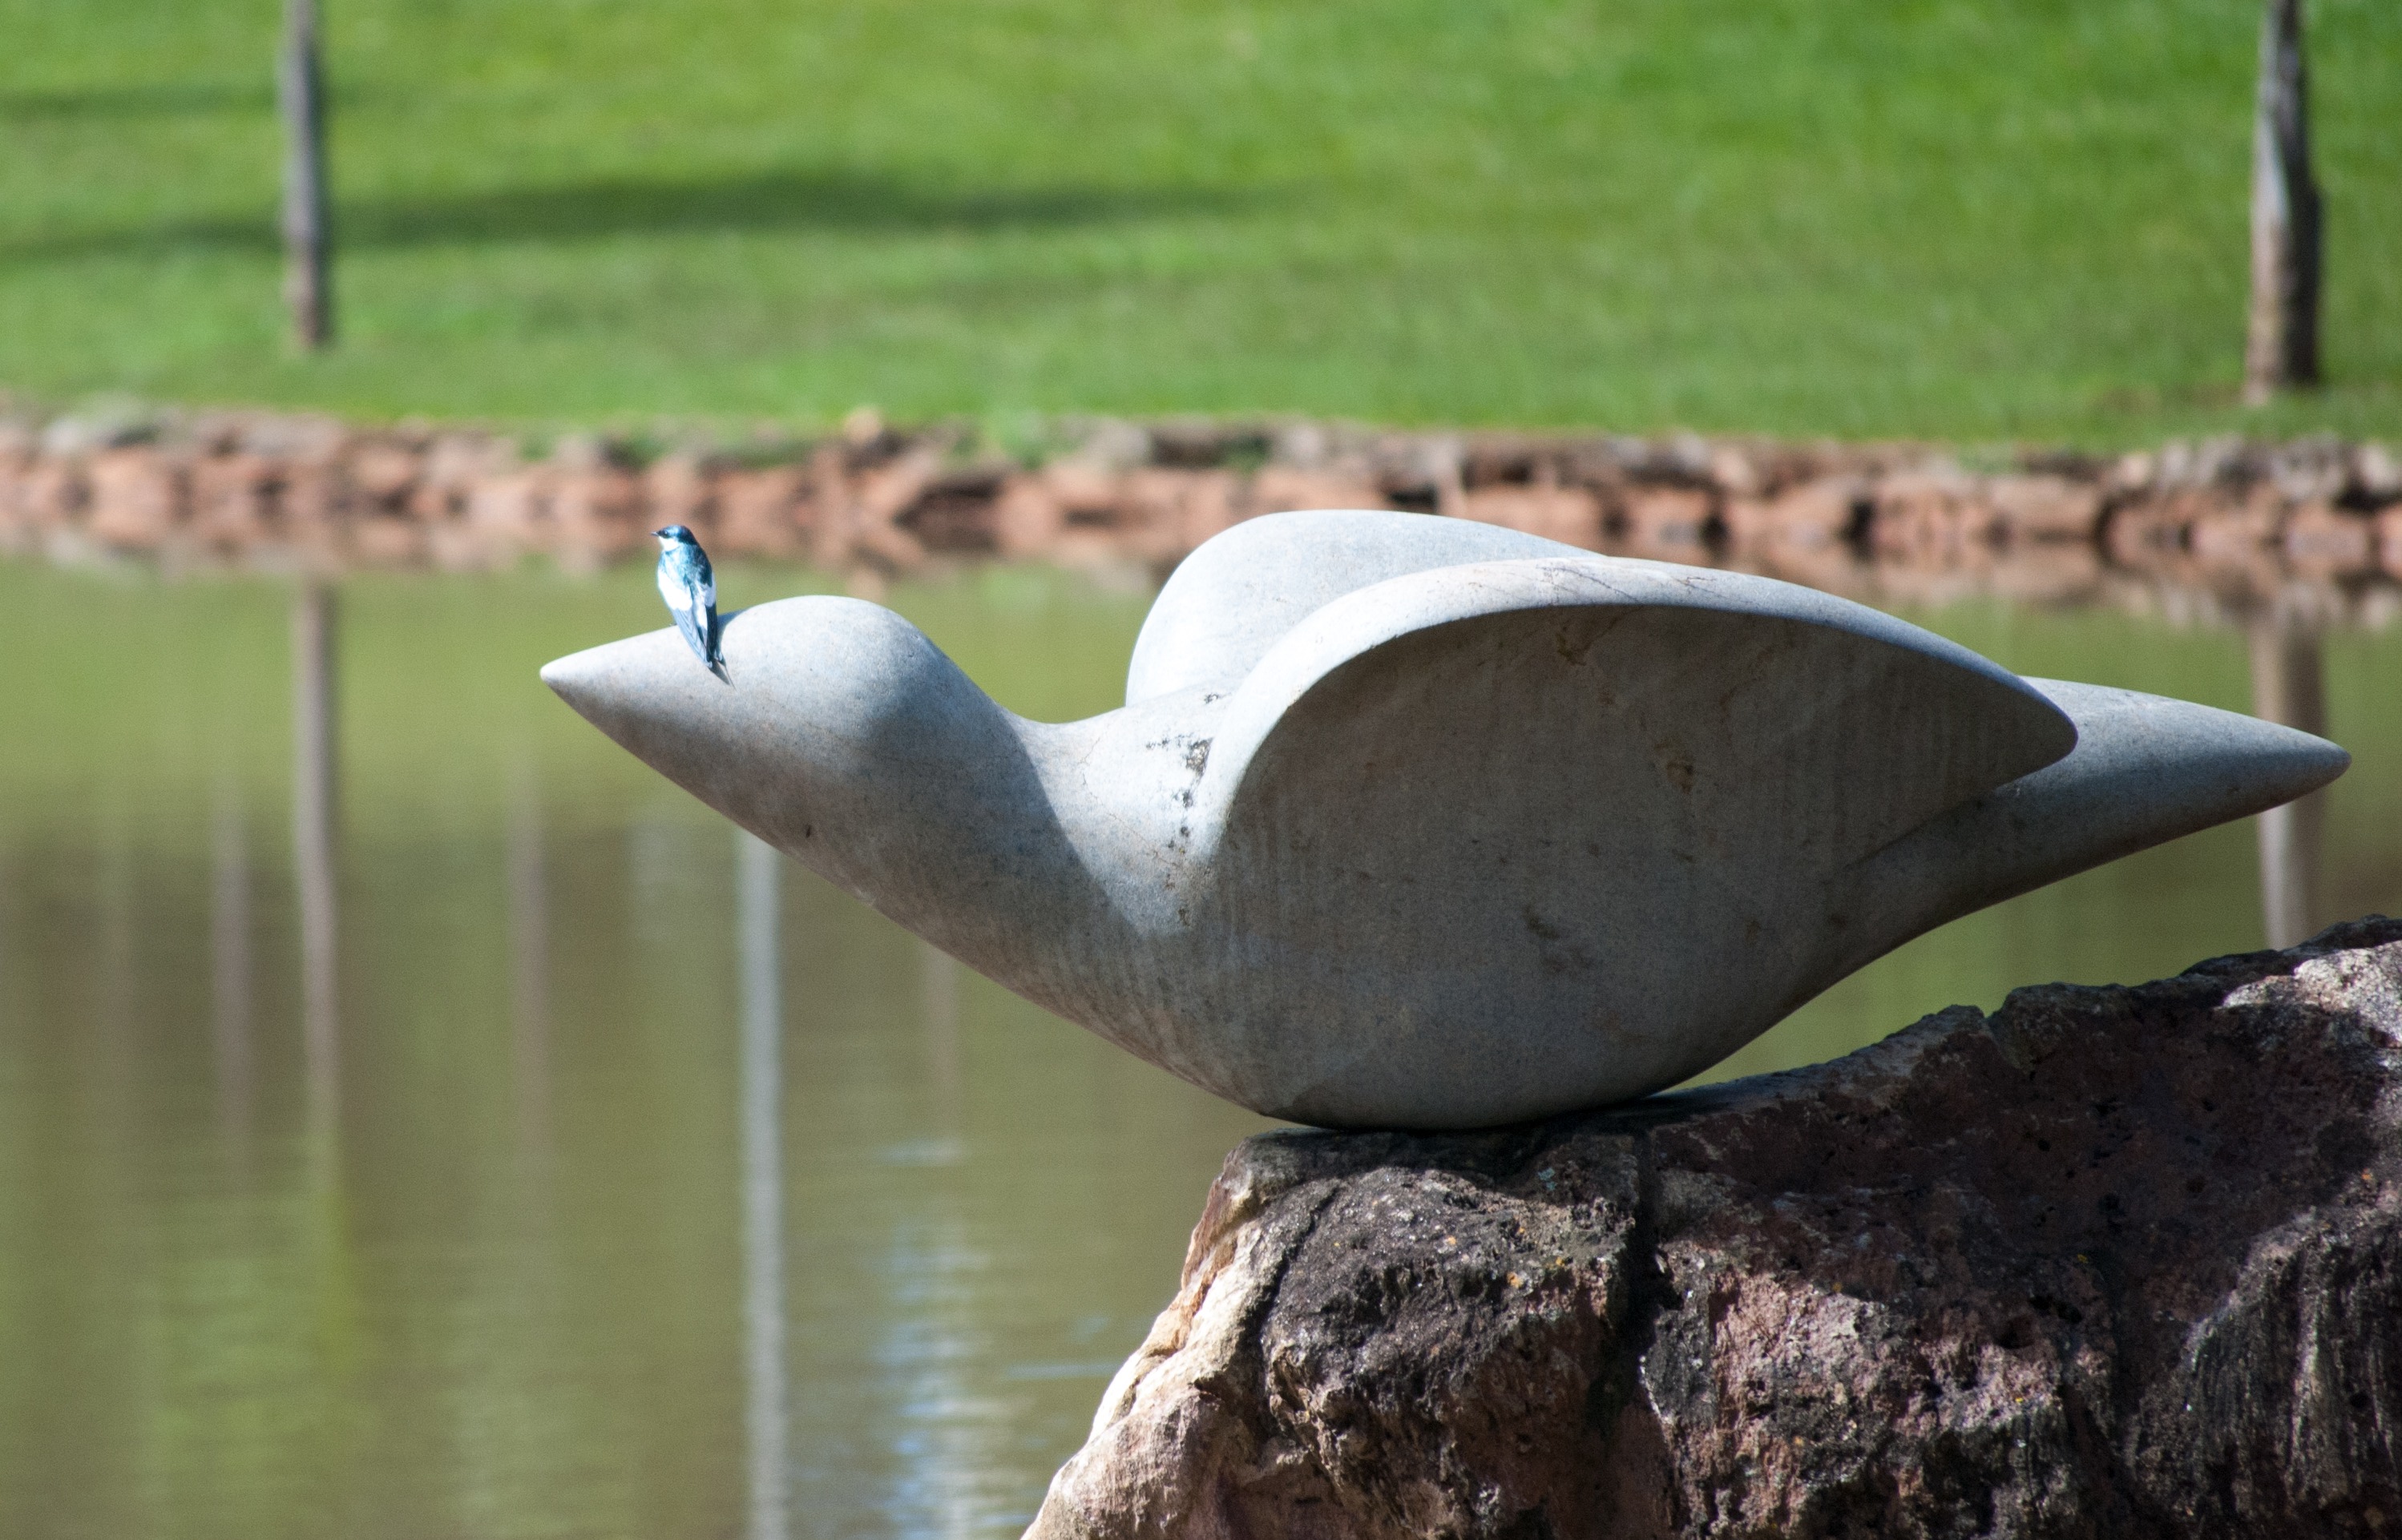
water, nature, bird, seabird, wildlife, statue, park, fauna, sculpture, duck, water bird, stone sculpture, ducks geese and swans